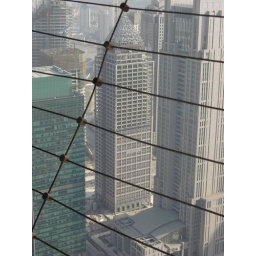
A half constructed building in Shanghai, from the Pearl TV tower